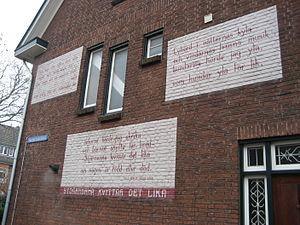
Nils Ferlin était un poète et un parolier suédois.